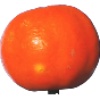
Label: Clementine 1